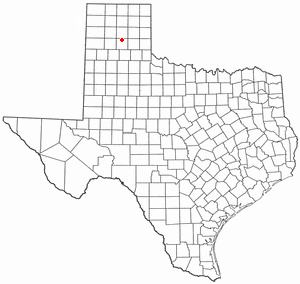
Claude (Texas)
Claudes beliggenhed i Texas
Claude er en amerikansk by og administrativt centrum for det amerikanske county Armstrong County i staten Texas. I 2000 havde byen et indbyggertal på 1.313.